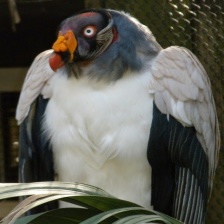
Species: KING VULTURE
Scientific name: SARCORAMPHUS PAPA
ImageNet parent category: vulture